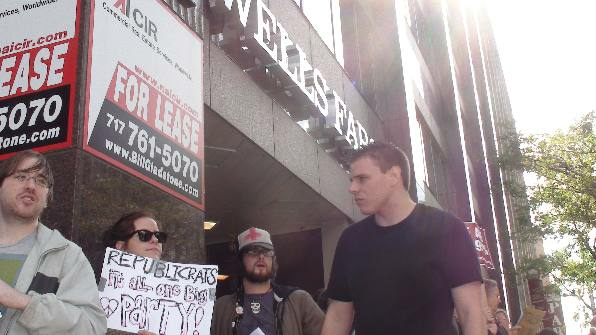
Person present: Yes